Spectral leakage

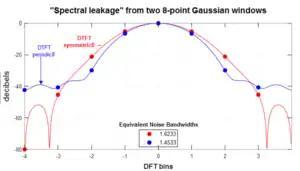
Figure 5: Spectral leakage characteristics of the functions in Figure 4

The formulas provided at produce discrete sequences, as if a continuous window function has been "sampled". (See an example at Kaiser window.) Window sequences for spectral analysis are either "symmetric" or 1-sample short of symmetric (called "periodic", "DFT-even", or "DFT-symmetric"). For instance, a true symmetric sequence, with its maximum at a single center-point, is generated by the MATLAB function codice_1. Deleting the last sample produces a sequence identical to codice_2. Similarly, the sequence codice_3 has two equal center-points.